Right to privacy

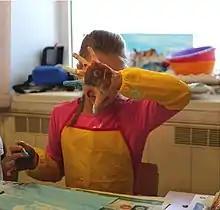
"Don't take pictures of me", drawing school, Russia, 2021

Alan Westin believes that new technologies alter the balance between privacy and disclosure and that privacy rights may limit government surveillance to protect democratic processes. Westin defines privacy as "the claim of individuals, groups, or institutions to determine for themselves when, how, and to what extent information about them is communicated to others". Westin describes 4 states of privacy: solitude, intimacy, anonymity, and reserve. These states must balance participation against norms: